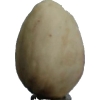
Label: pistachio